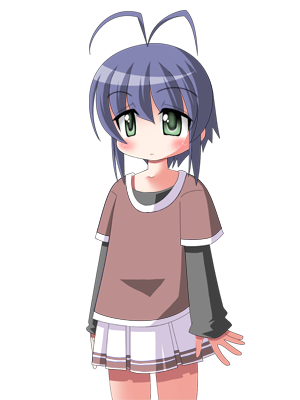
L’ahoge, littéralement « cheveux stupides », est un signe visuel caractéristique des animes et mangas japonais. Il consiste en une simple — et souvent large — mèche de cheveux qui dépasse, en haut de la tête ; ce signe est le plus souvent utilisé pour identifier les personnages présupposés stupides, fainéants ou insouciants. En occident, Alfalfa, des Petites Canailles, serait le personnage le plus représentatif de l’ahoge. L’ahoge a fait son apparition sur de nombreux personnages mais reste habituellement limité aux personnages de comédies et surtout féminins. Les personnages masculins ayant un ahoge sont plus rares mais pas forcément inconnus, un exemple étant Edward Elric de la série Fullmetal Alchemist. En revanche, beaucoup de personnages masculins du manga satirique Hetalia portent l'ahoge.